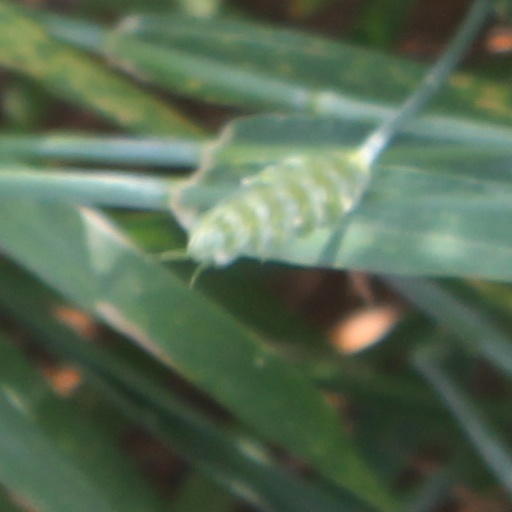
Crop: wheat